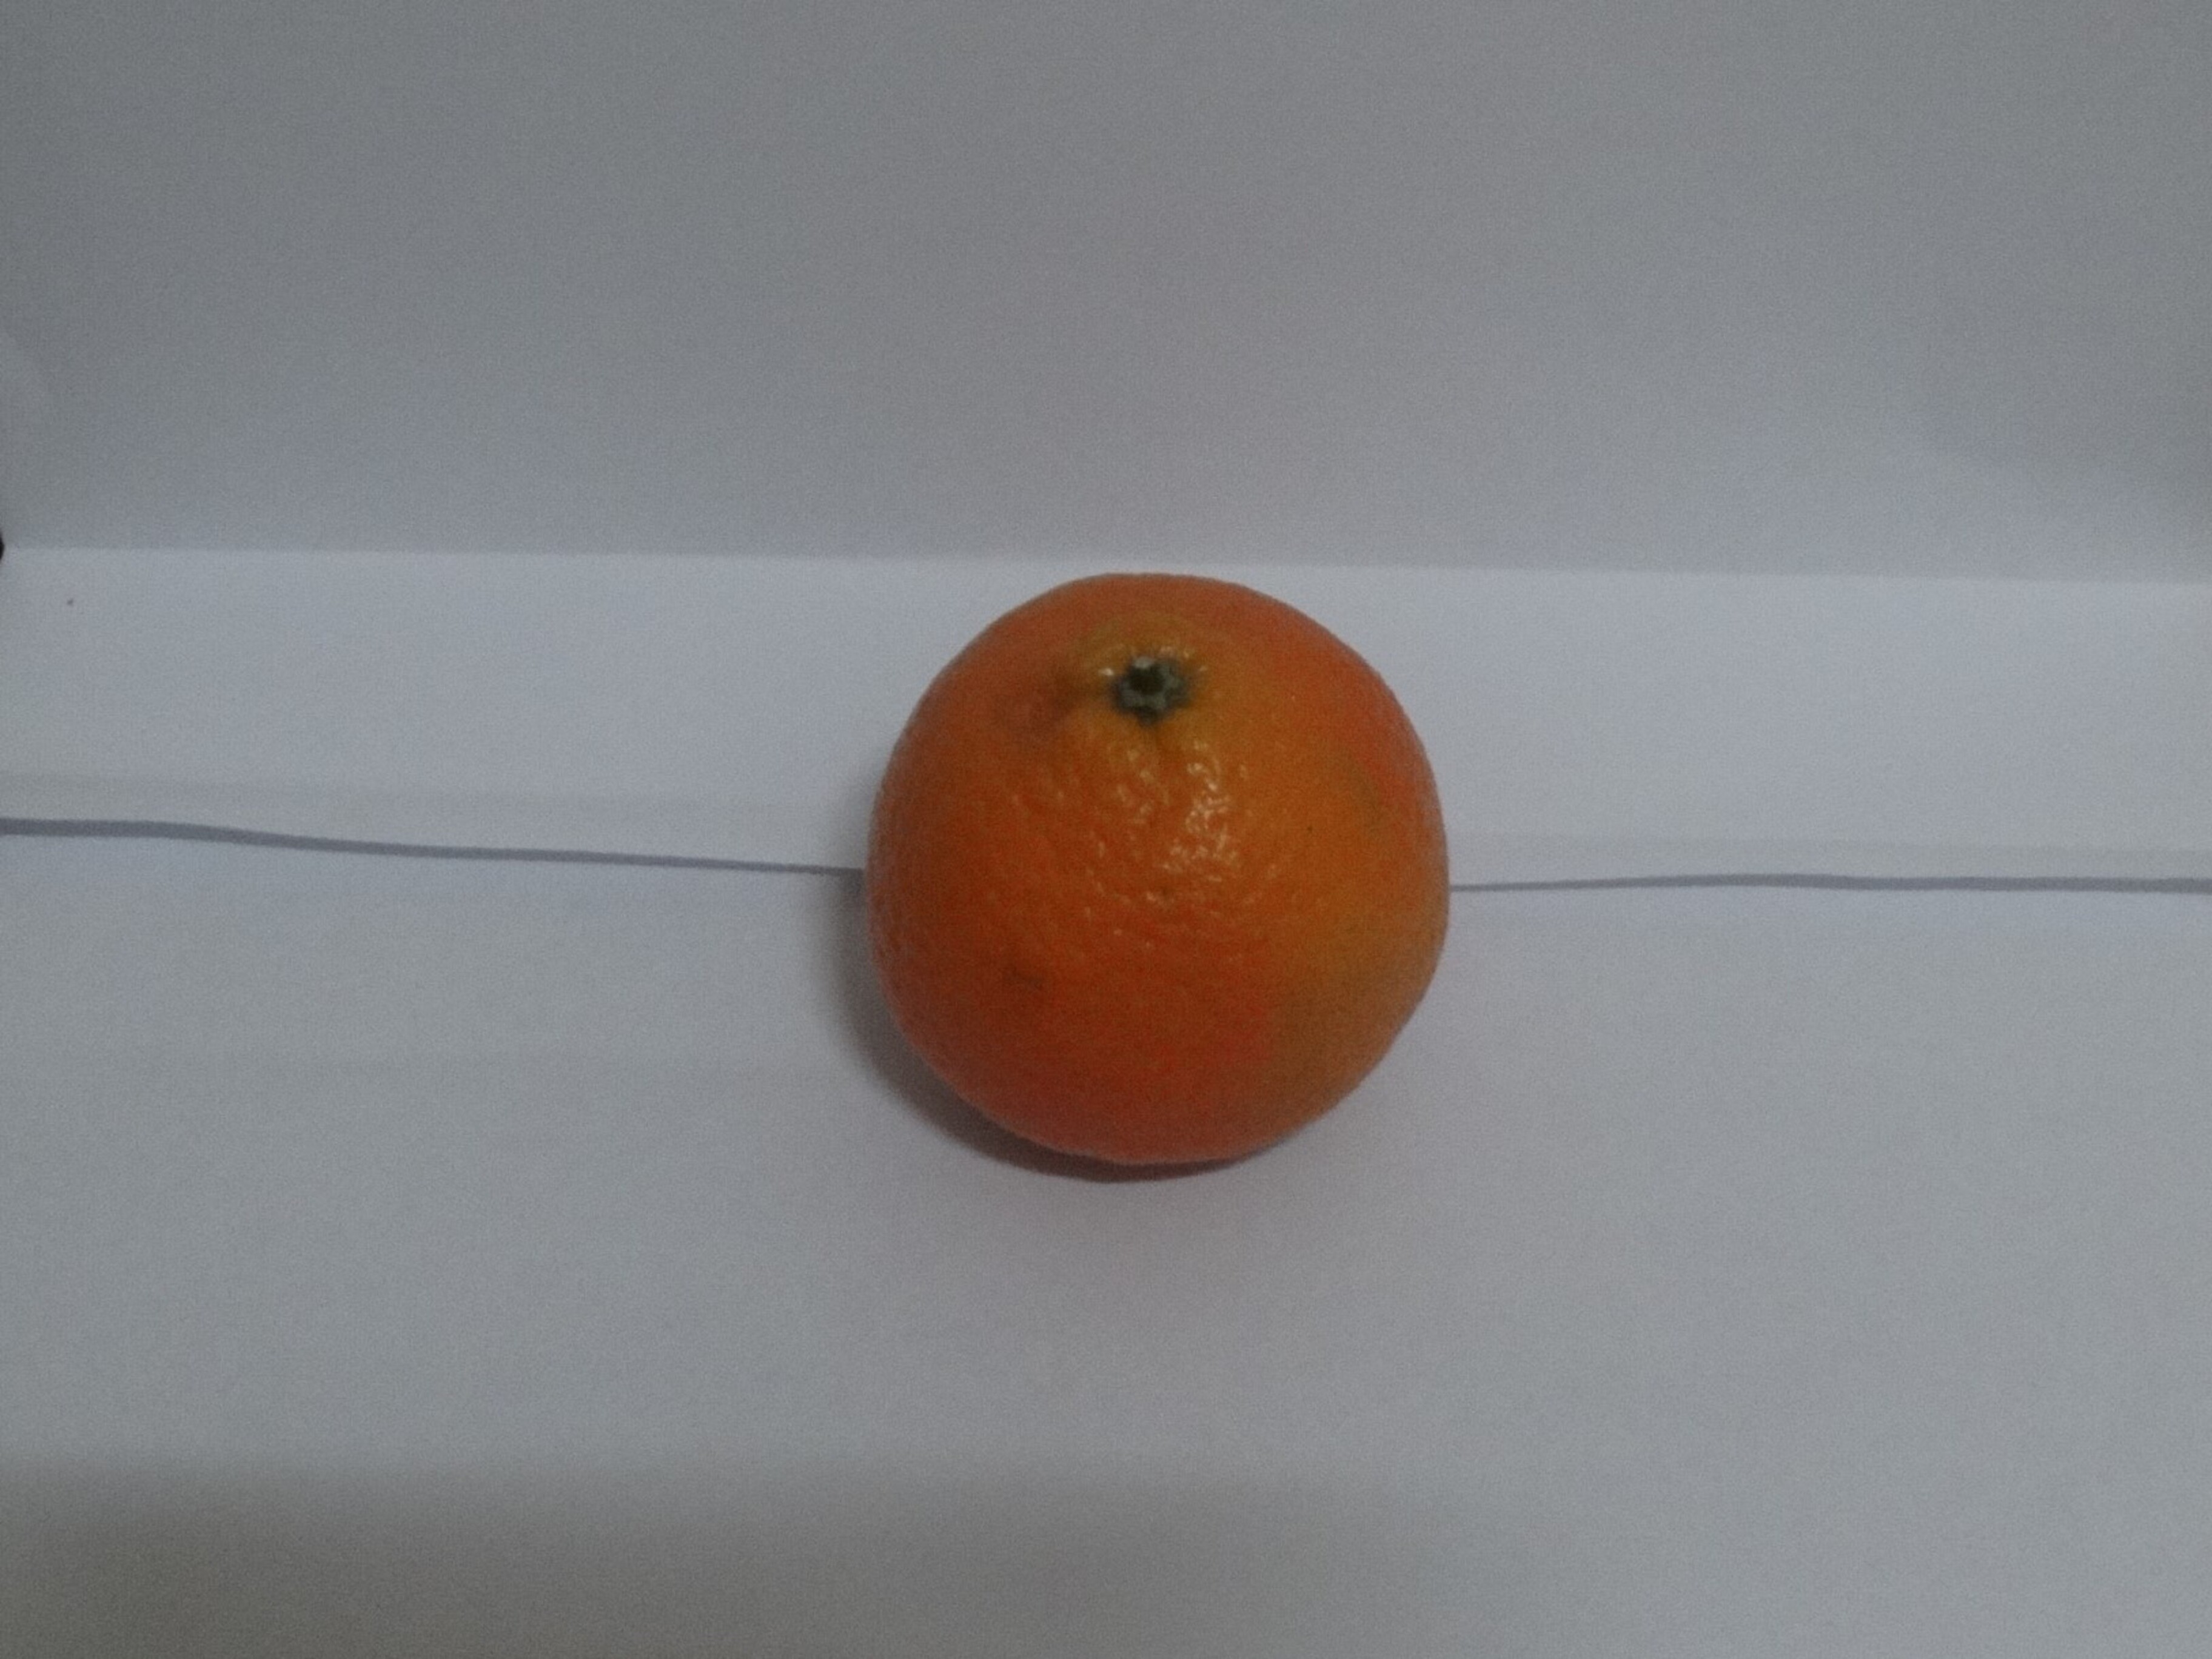
Citrus fruit variety: tankan